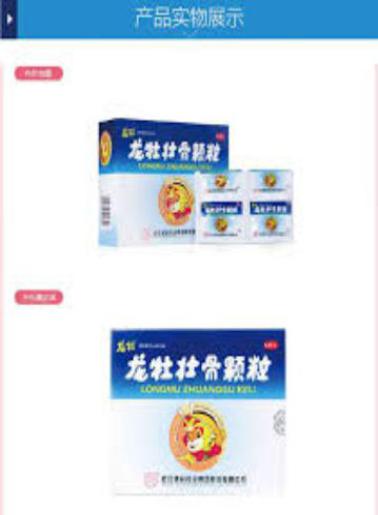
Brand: longmu-1
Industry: Medical